Joyce Van Patten

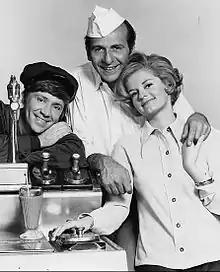
The cast of "The Good Guys", 1968: From left: Bob Denver, Herb Edelman and Van Patten

Van Patten has appeared in dozens of television series. She portrayed Janice Turner on "As the World Turns". She made her television debut as a featured regular on "The Danny Kaye Show", after which she co-starred with Bob Denver and Herb Edelman in the 1968–70 sitcom "The Good Guys" as Claudia Gramus, the long-suffering wife of diner owner Bert Gramus (played by Edelman). She appeared in two episodes of "Perry Mason" ("The Case of the Prankish Professor" and "The Case of the Thermal Thief"). She appeared in guest or recurring roles on "Stoney Burke", "Hawaii Five-O", "Gunsmoke" (as bar girl "Molly" in "Anybody Can Kill a Marshal" - S8E26), "The Untouchables", "The Law and Mr. Jones", "The Twilight Zone" ("Passage on the Lady Anne"), "The Jack Benny Program", "Family Affair", "The Many Loves of Dobie Gillis", "The Andy Griffith Show", "Mr. Novak", "The Outer Limits", "Mannix", "The Rockford Files", "The Bob Newhart Show", "The Odd Couple", "The F.B.I.", "Lou Grant", "Law & Order", "Oz", and "The Sopranos". On a 1976 episode of "Columbo", "Old Fashioned Murder", Van Patten played the lead, as a museum owner and curator. In 1974, she had a minor role in the episode "Negative Reaction" (with Dick Van Dyke) of the same series. In 1979, she starred as Iris Chapman in "The Mary Tyler Moore Hour", and appeared in "The Martian Chronicles" the following year. In 1995, she played Maureen, Jennie's mother, for two seasons on the WB sitcom "Unhappily Ever After". In 2005, she played Carol Prudy, Susan Mayer's stepmother, on two episodes of "Desperate Housewives".